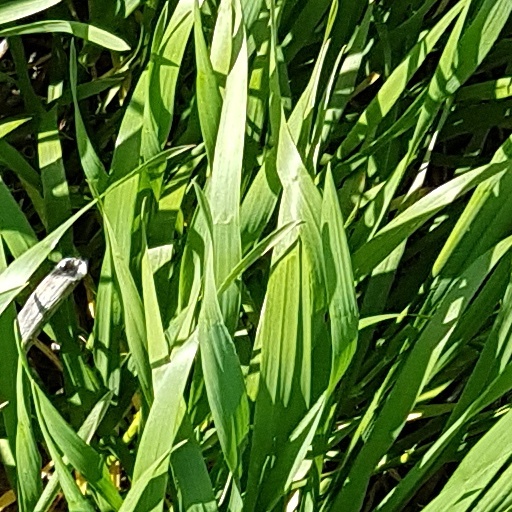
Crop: wheat